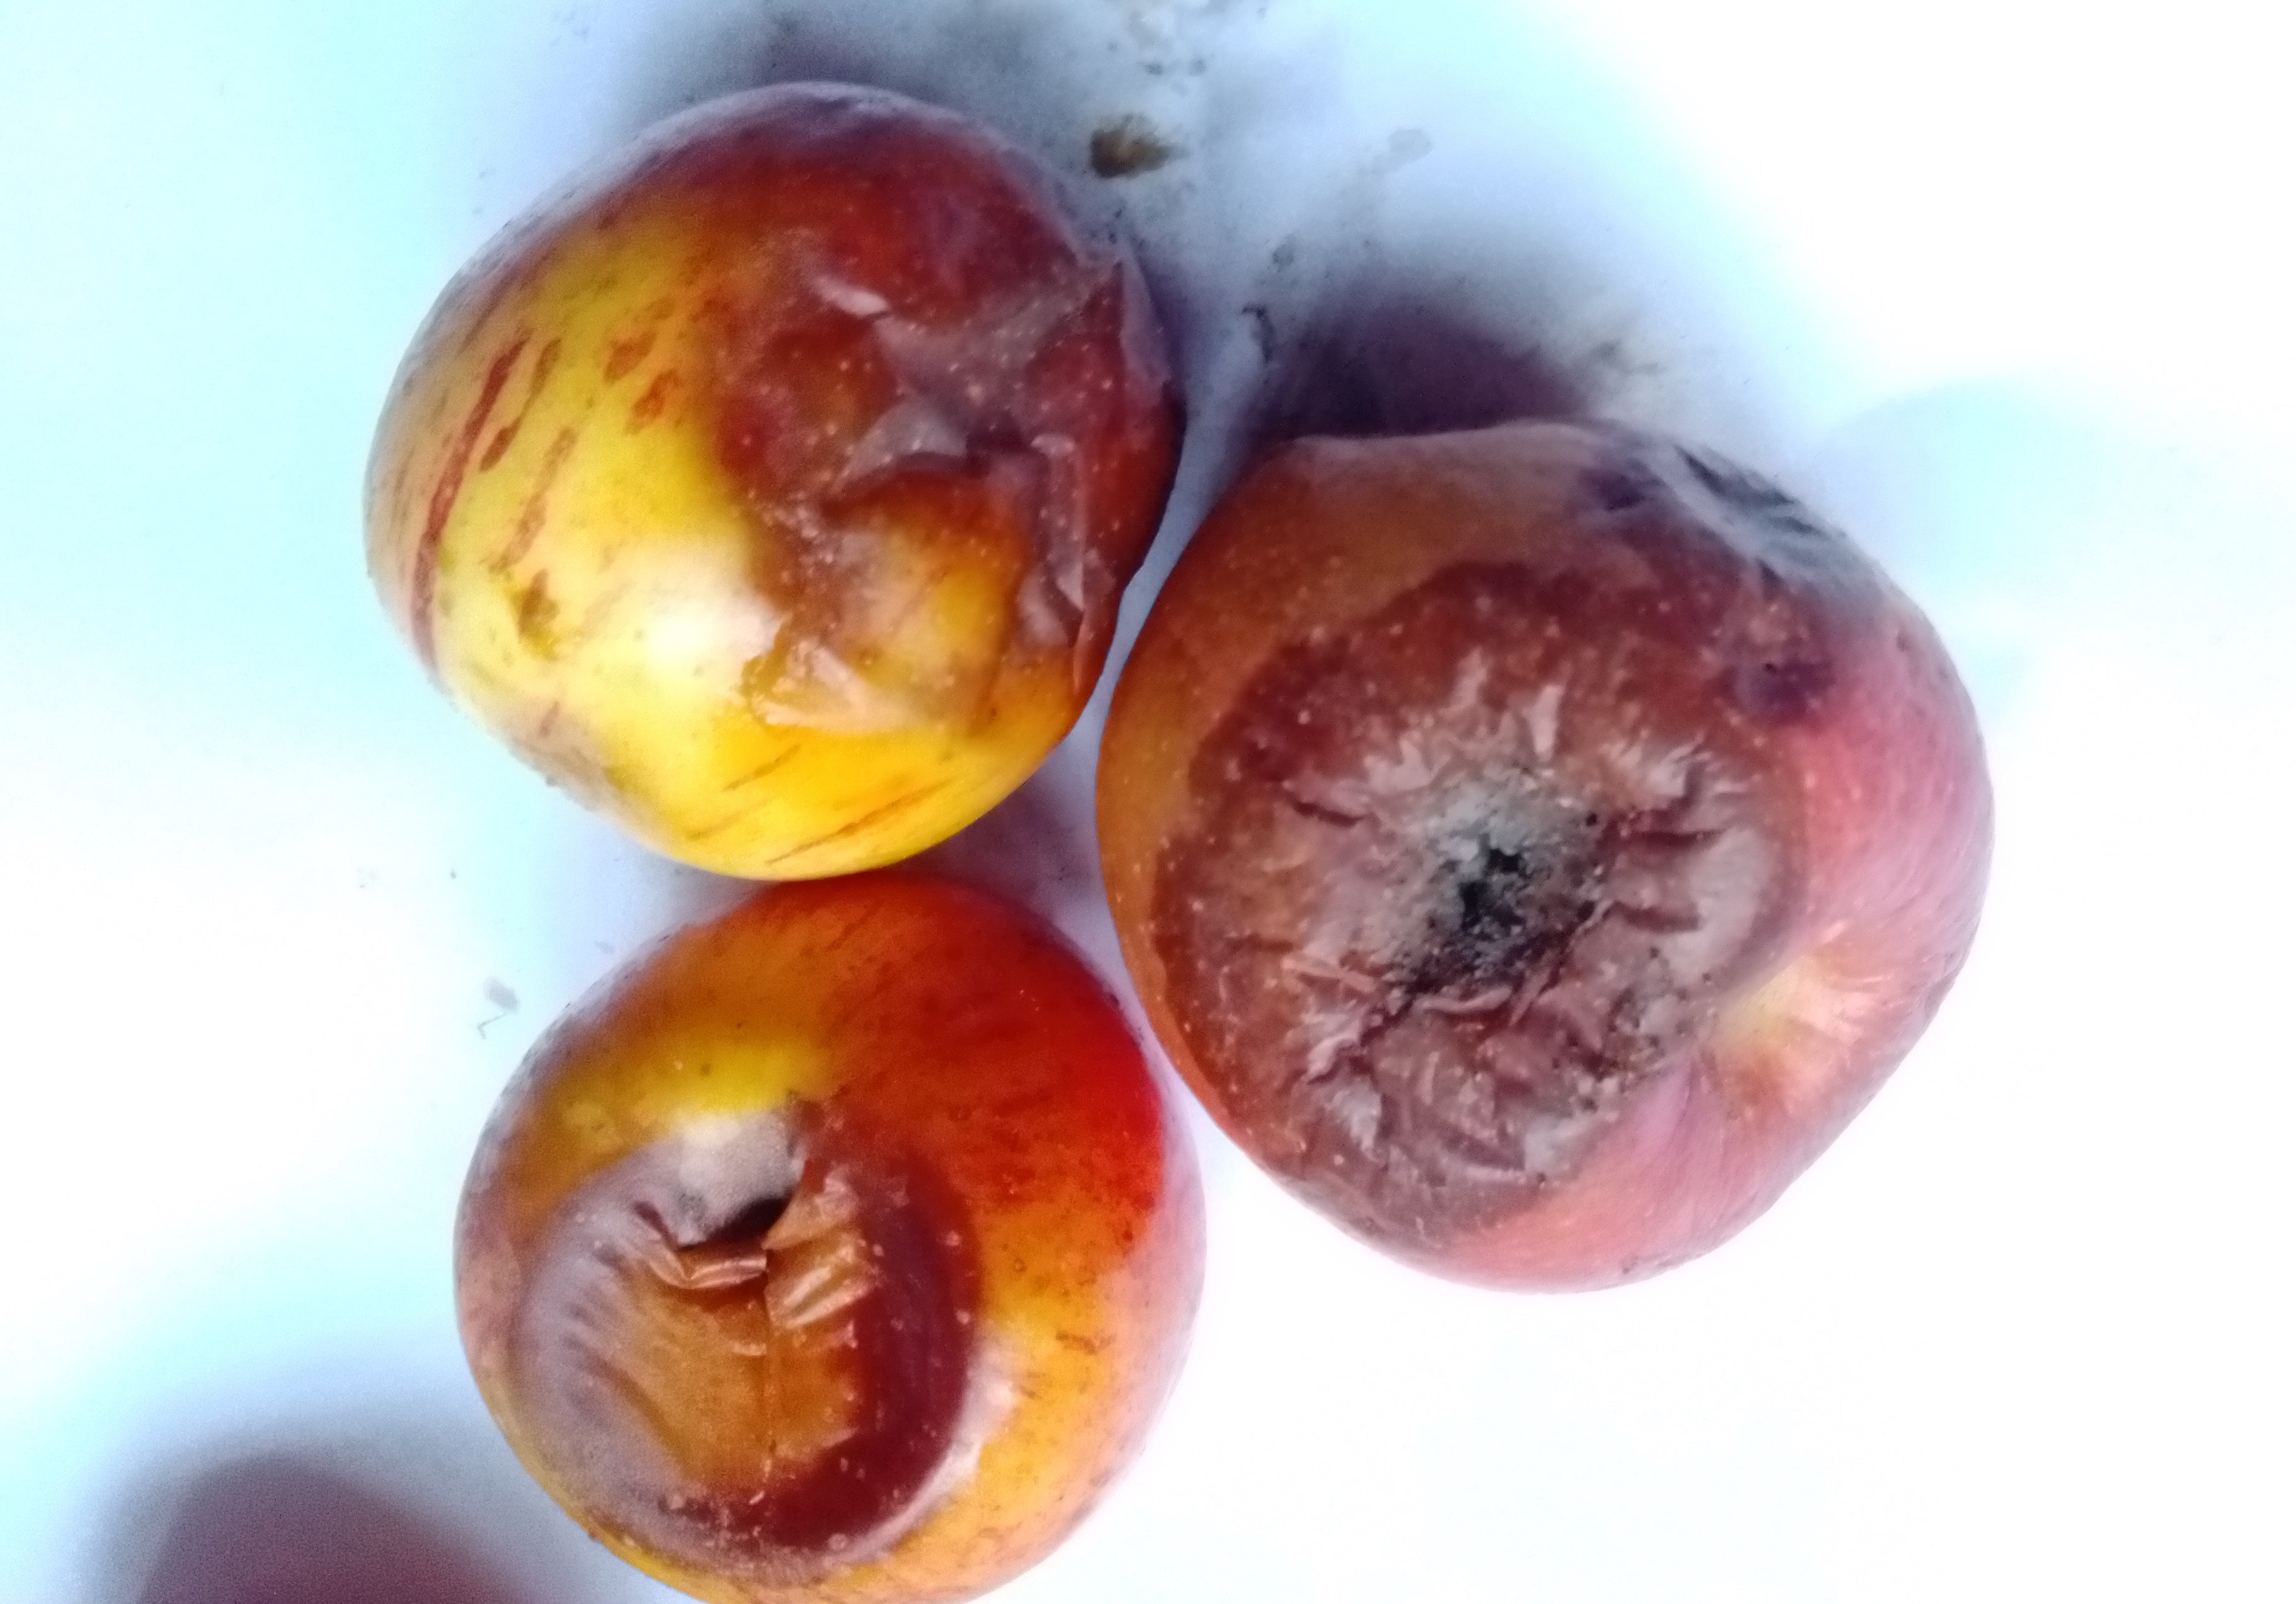
Fruit: apple
Condition: rotten